Mohuns Ottery

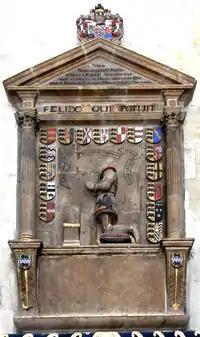
Mural monument in Exeter Cathedral to Sir Peter Carew (d.1575) ""the last and most conspicuous member of this family, and who, owing to the decease of his two brothers, George and Philip, before him, was the last male owner also of this antient seat of his name and blood — Mohuns-Ottery, the which, from his initials, P. C, sculptured in the spandrels of the main door-way, he probably re-built or greatly re-edified""

Sir Edmund Carew (1465–1513) of Mohun's Ottery, son of Nicholas IV Carew (1424–1470) and grandson and heir of Thomas Carew (d.1471) of Mohun's Ottery. He was knighted by the victorious King Henry VII at the Battle of Bosworth in 1485 and was killed in action at the Siege of Thérouanne, near Calais in France, on 24 June 1513, by a cannon ball fired from the town, while King Henry VIII sat in council, according to the "Chronicle of the Kings of England from the Time of the Romans' Government unto the Death of King James" (1643) by Richard Baker. He married Katherine Huddesfield (died 1499) one of the daughters and co-heiresses of Sir William Huddesfield (died 1499) of Shillingford St George in Devon, Attorney General for England and Wales to Kings Edward IV (1461–1483) and Henry VII (1485–1509). He left numerous issue, who with their descendants ""multiplied into almost a galaxy of distinguished men that for chivalry and learning took front rank among those who added such brilliancy and renown to the remarkable reign of the Virgin Queen and the early Stuart"".